Hall's Safe & Lock Co.

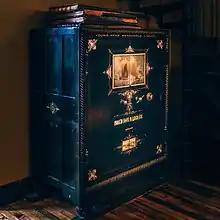
Hall's Safe & Lock Safe - Mercantile Building, Cincinnati, Ohio

According to President Ulysses S. Grant's papers, in 1875, Joseph L. Hall was in correspondence to acquire the President's farm in St. Louis as a possible new location for the factory. However, these talks bore no fruit, and the seriousness of Joseph L. Hall's true interest in moving the factory is in doubt.